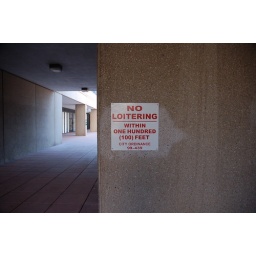
Bossy sign spotted in Baltimore, MD